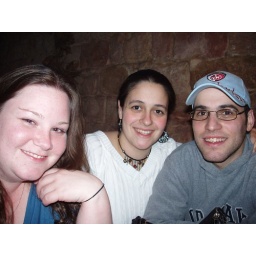
Beth, Arielle, Matt @ Tree Bar - a stone tower with a growing in inside.